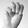
ASL letter: M